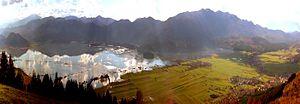
Le lac de Cerknica, en Slovénie, est le plus grand lac intermittent d'Europe.